Tintoretto

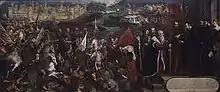
"The Siege of Asola" (1544–45), National Museum, Poznań

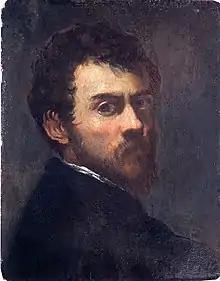
"Self-Portrait as a Young Man",

The young painter Andrea Schiavone, four years Tintoretto's junior, was much in his company. Tintoretto helped Schiavone at no charge with wall paintings, and in many subsequent instances, he also worked for nothing, and thus succeeded in obtaining commissions. The two earliest mural paintings of Tintoretto—done, like others, for next to no pay—are said to have been "Belshazzar's Feast" and a "Cavalry Fight". These have both long since perished, as have all his frescoes, early or later. The first work of his to attract some considerable notice was a portrait group of himself and his brother—the latter playing the guitar—with a nocturnal effect; this has also been lost. It was followed by some historical subject, which Titian was candid enough to praise.